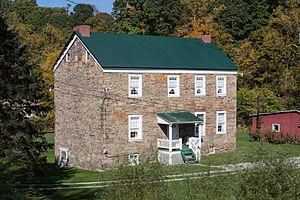
German Township est un township situé à l'ouest du comté de Fayette, en Pennsylvanie, aux États-Unis. En 2010, il comptait une population de 5 097 habitants.